Jacques de Falaise

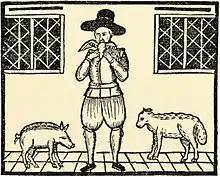
Nicholas Wood, a seventeenth-century English polyphagist of whom the poet John Taylor became both cantor and impresario.

In 1811, François-Joseph Double, in his "Séméiologie", distinguished polyphagie from pica, considering that hunger could be "depraved" either "when the taste attached itself to one or two strange things, which was pica and malacia; or when it embraced a very large number of them, which was polyphagie".